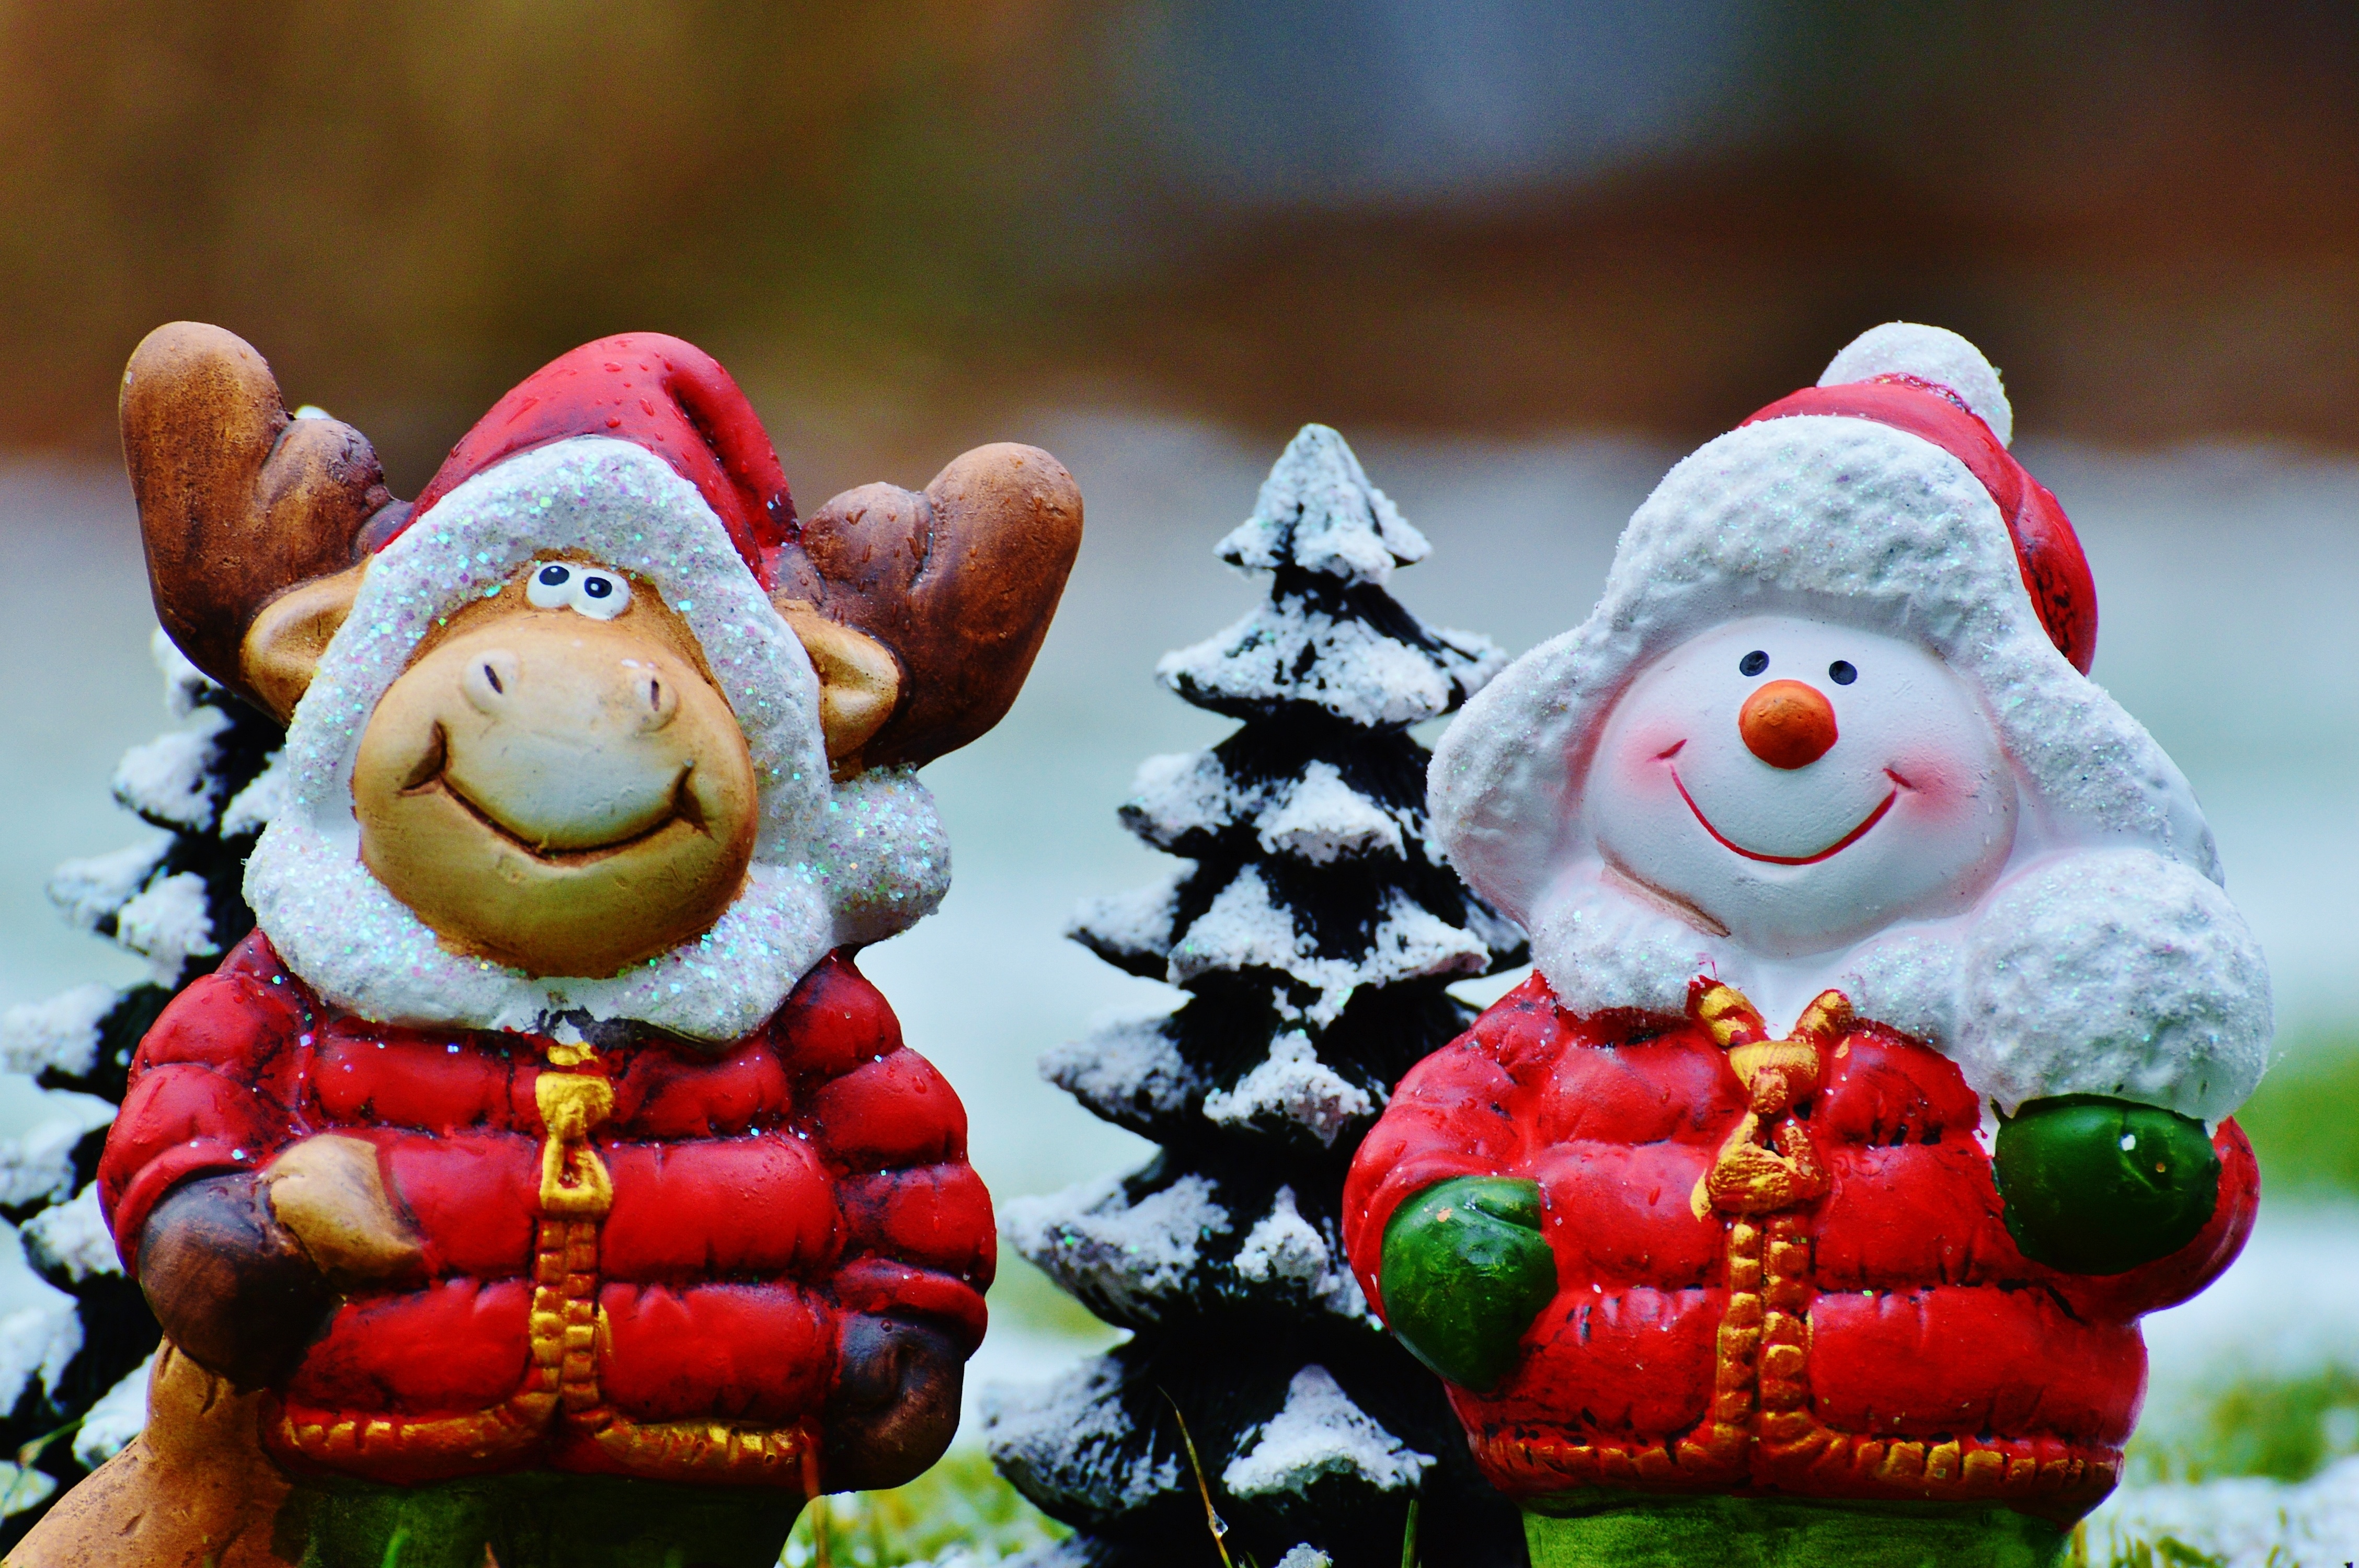
winter, decoration, christmas, toy, advent, christmas time, festival, happy, contemplative, holidays, snowman, mood, greeting card, santa claus, christmas motif, christmas card, merry christmas, happy fixed, snow man, christmas greeting, feast of love, stuffed toy, christmas moose